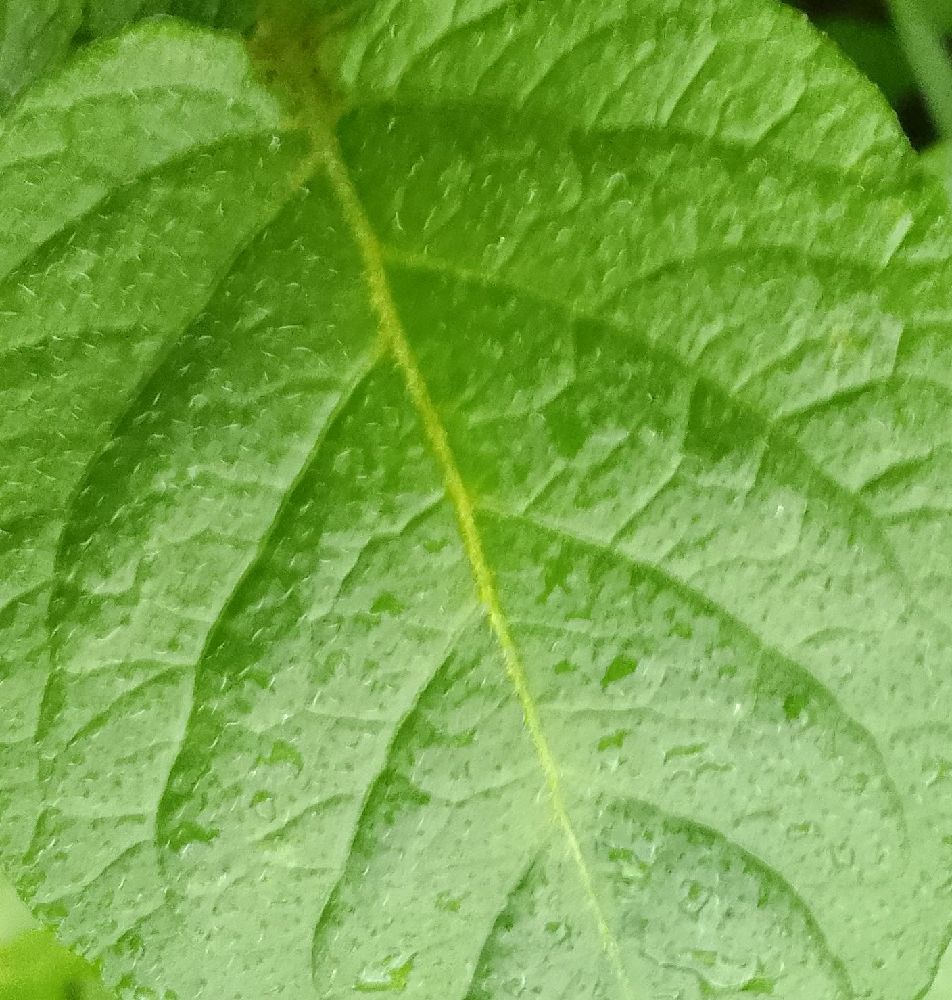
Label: Healthy